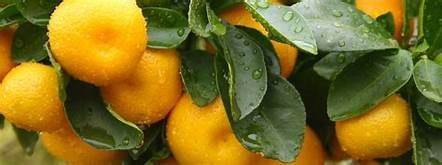
Label: mandarine